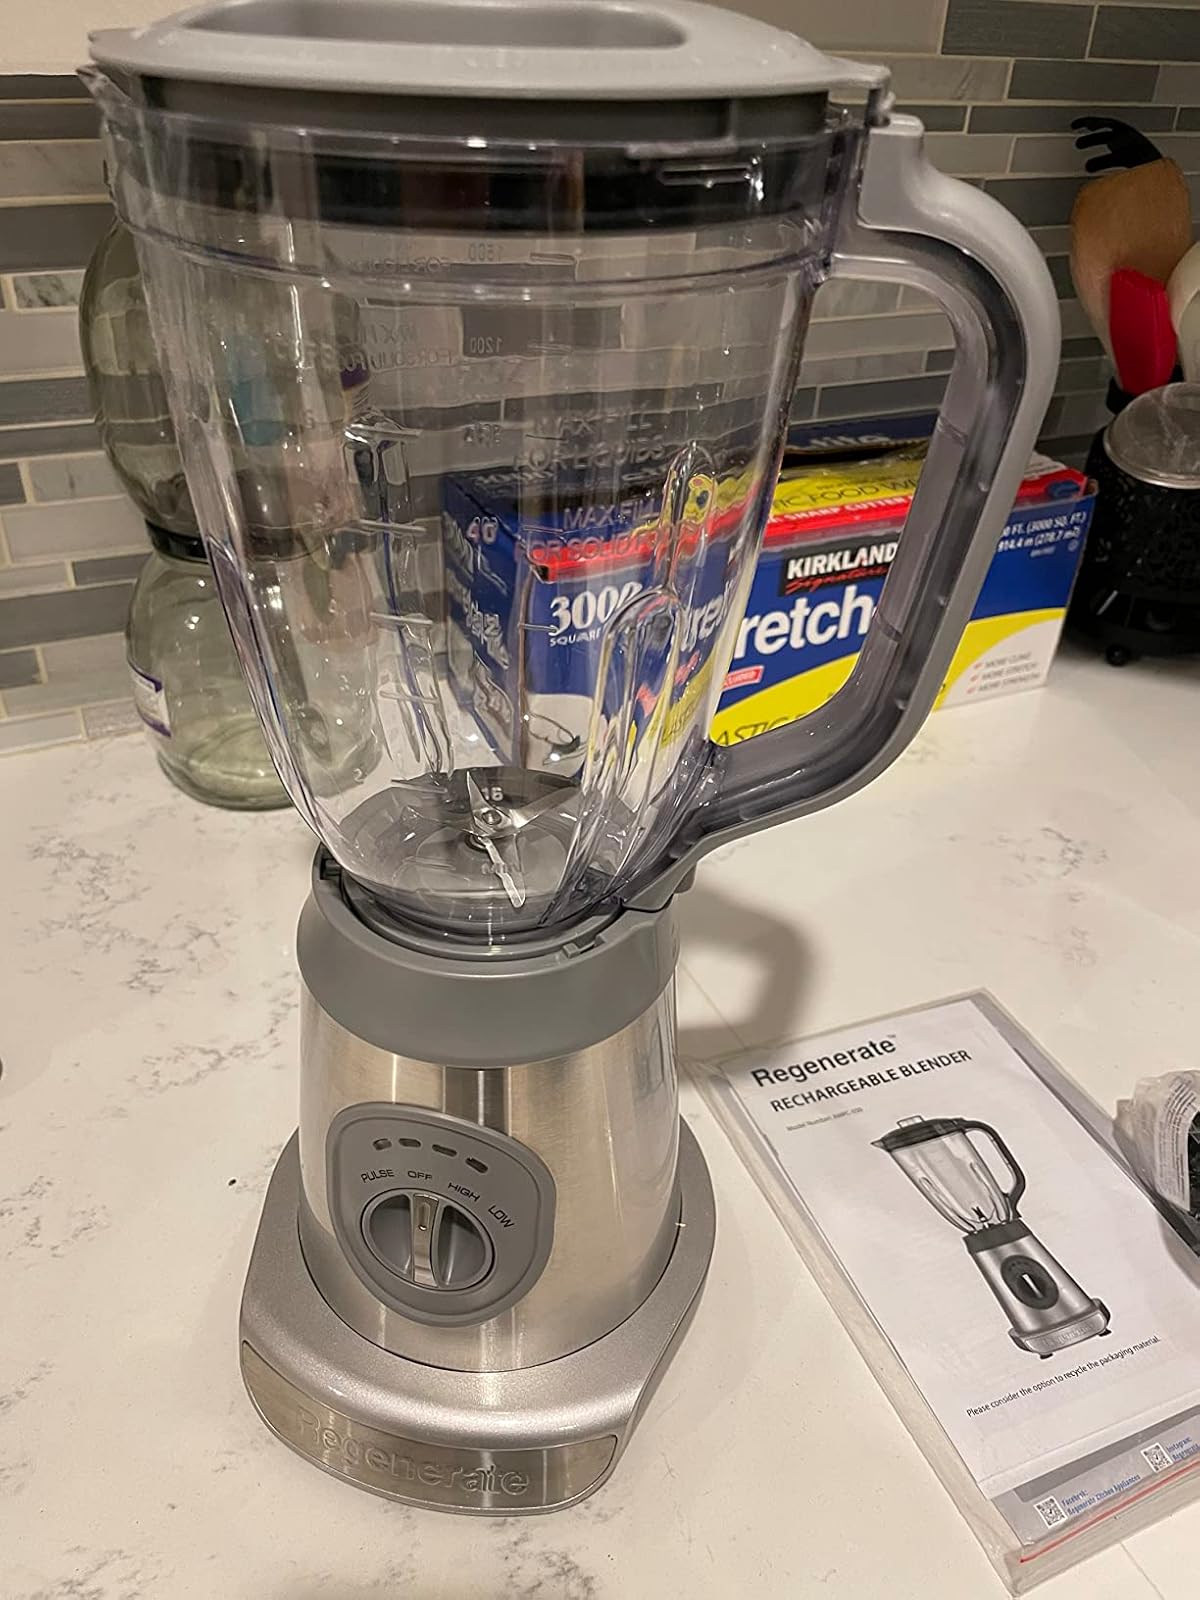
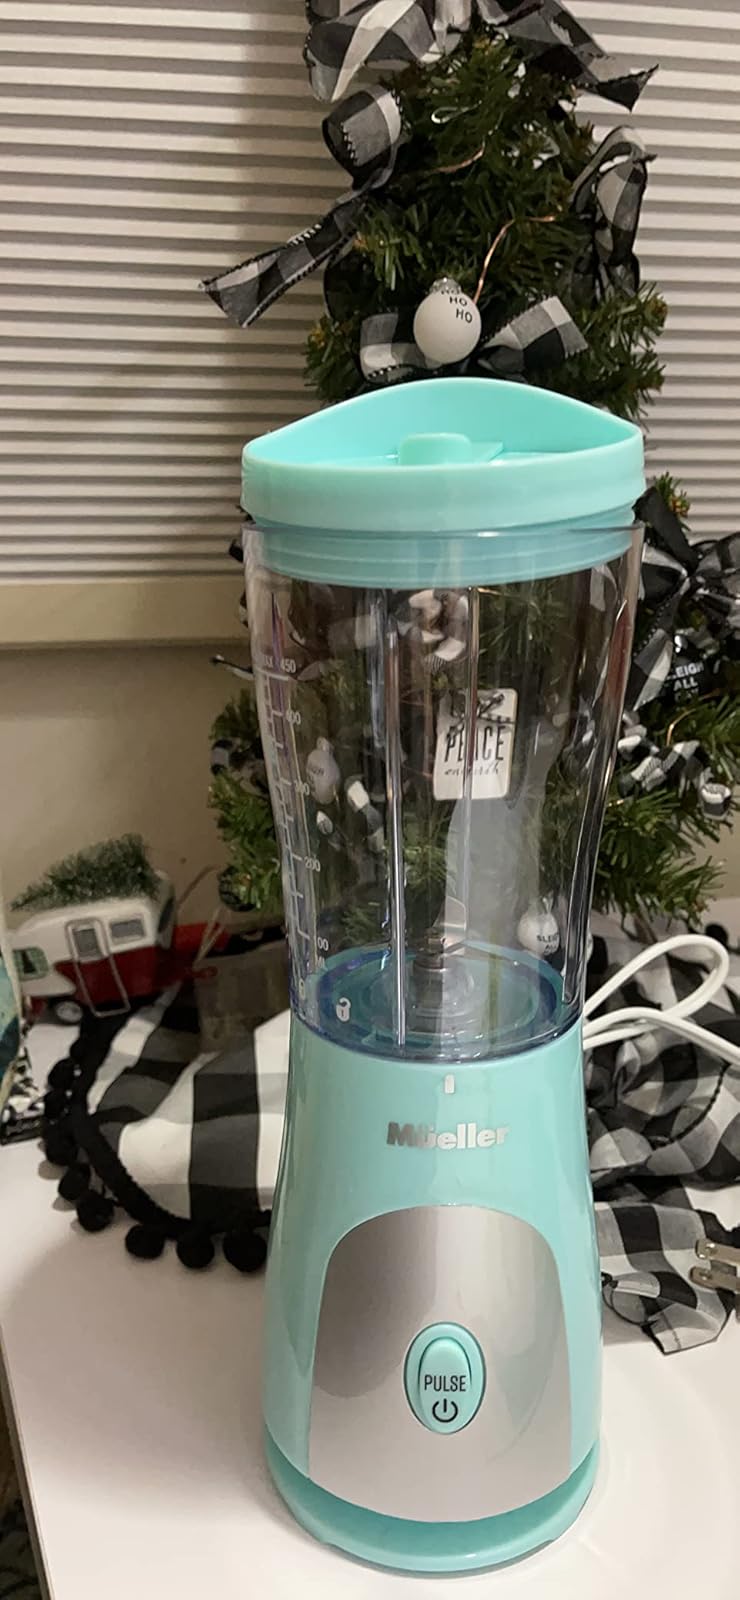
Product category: items_blender
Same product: no